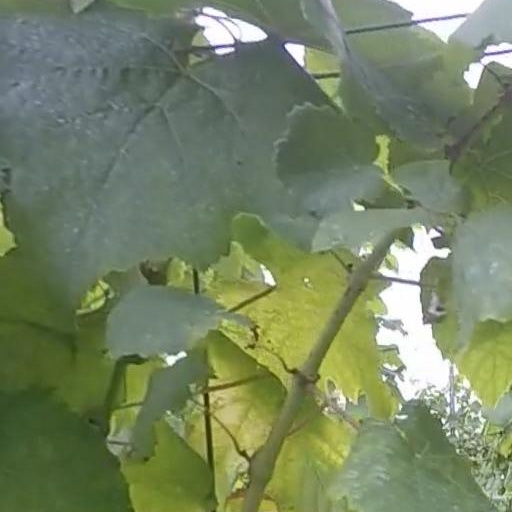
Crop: grape